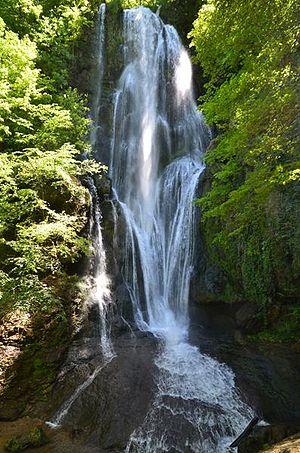
La cascade d'Autoire, 30m
L'Autoire est un ruisseau français du Massif central qui coule dans le département du Lot en région Occitanie, et un affluent de la Bave, donc un sous-affluent de la Dordogne.